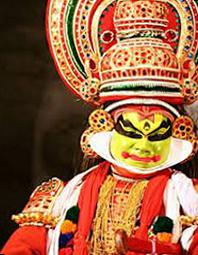
Dance form: kathakali